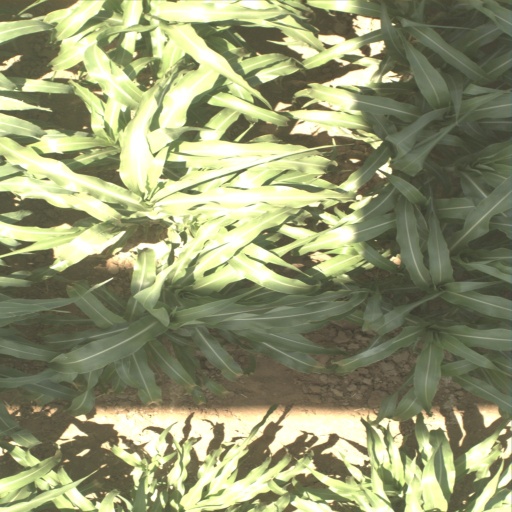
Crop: sorghum